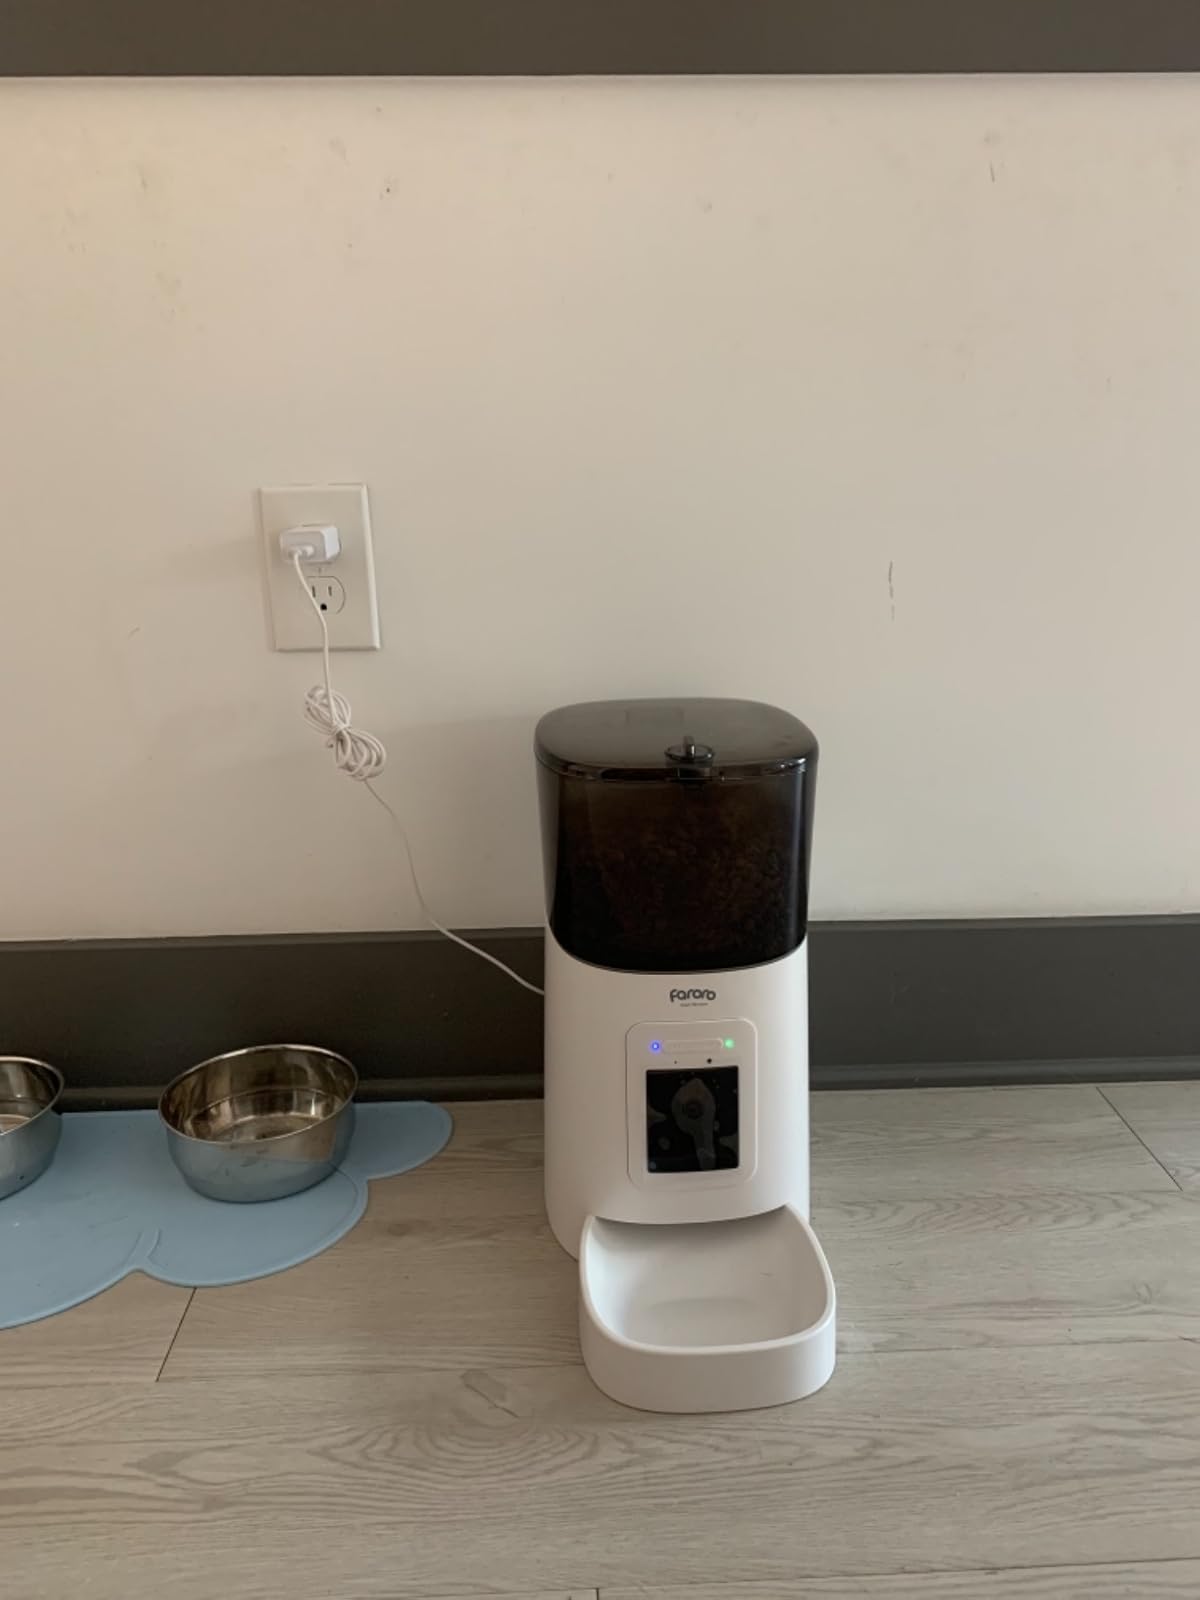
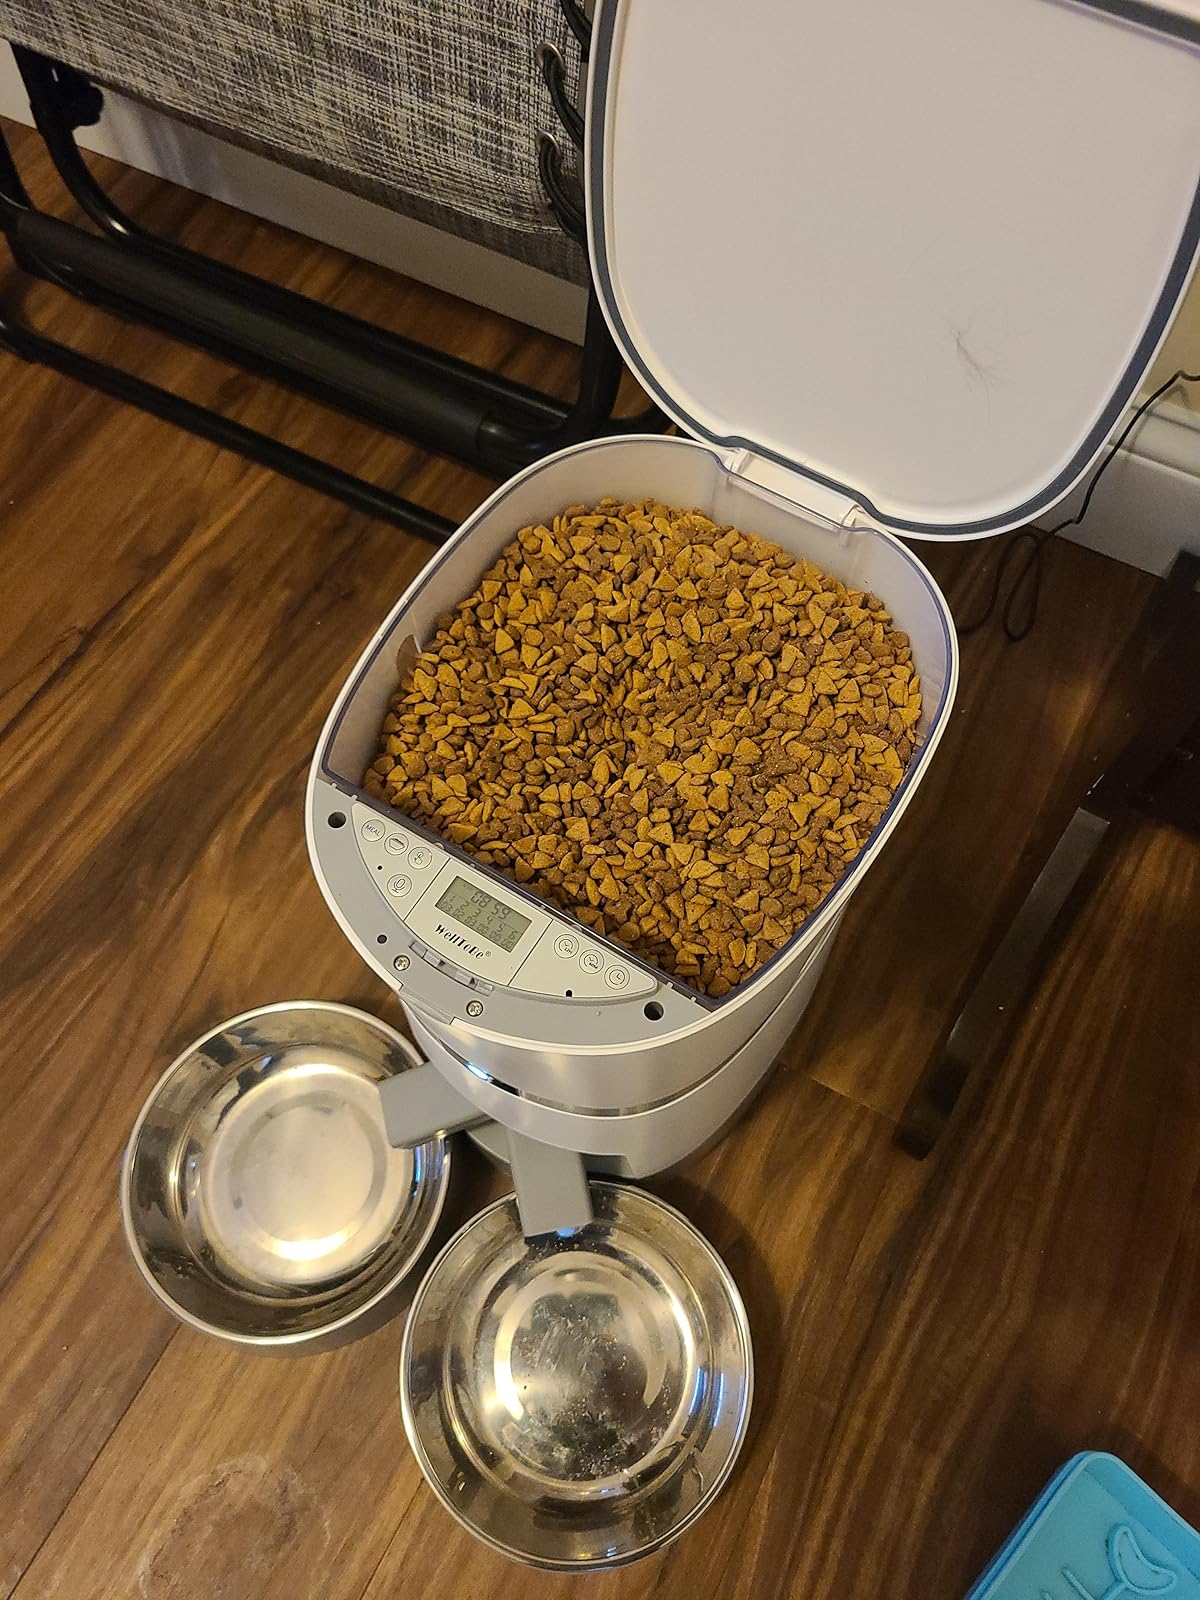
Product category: items_feeder
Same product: no